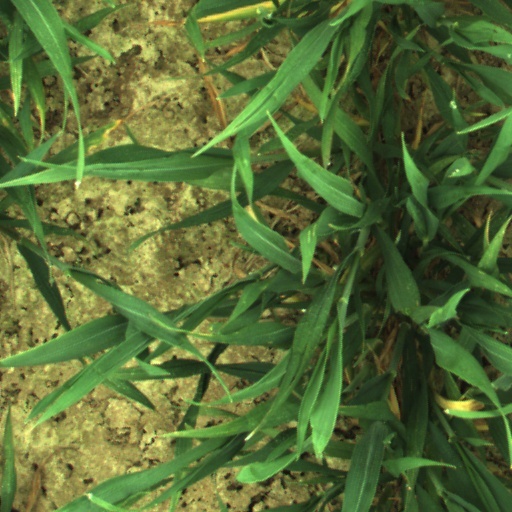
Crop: wheat